Urban sprawl

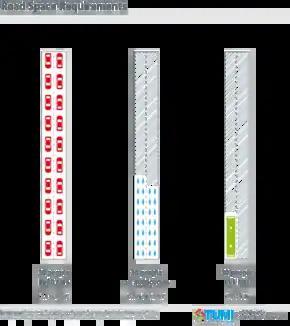
Road Space Requirements

During the mid-to-late 20th century, many major cities in the United States, Western Europe, and Japan experienced population decline due to shrinking household sizes and suburbanization, leading to significant environmental impacts. The expansion of suburban areas resulted in increased land consumption, habitat fragmentation, and higher carbon emissions from car-dependent development. In the U.S., suburbanization was accelerated by policies favoring highway construction and single-family housing, contributing to urban sprawl and loss of arable land. While recent urban revitalization has slowed these trends, challenges such as rising energy demands, heat island effects, and pressure on water resources persist. At the same time, the urban cores of these and nearly all other major cities in the United States, Western Europe, and Japan that did not annex new territory experienced the related phenomena of falling household size and, particularly in the U.S. ("see white flight)" sustaining population losses. This trend has slowed somewhat in recent years, as more people have regained an interest in urban living.